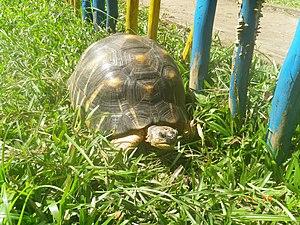
Mahambo est une commune rurale malgache située dans la partie sud-est de la région d'Analanjirofo.